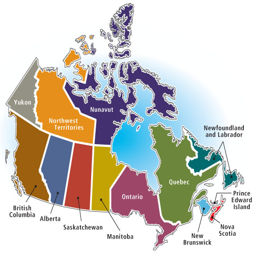
map with the provinces and the territories indicated